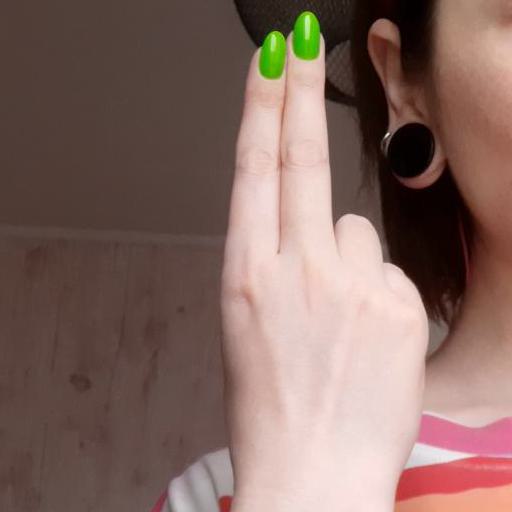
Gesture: two_up_inverted